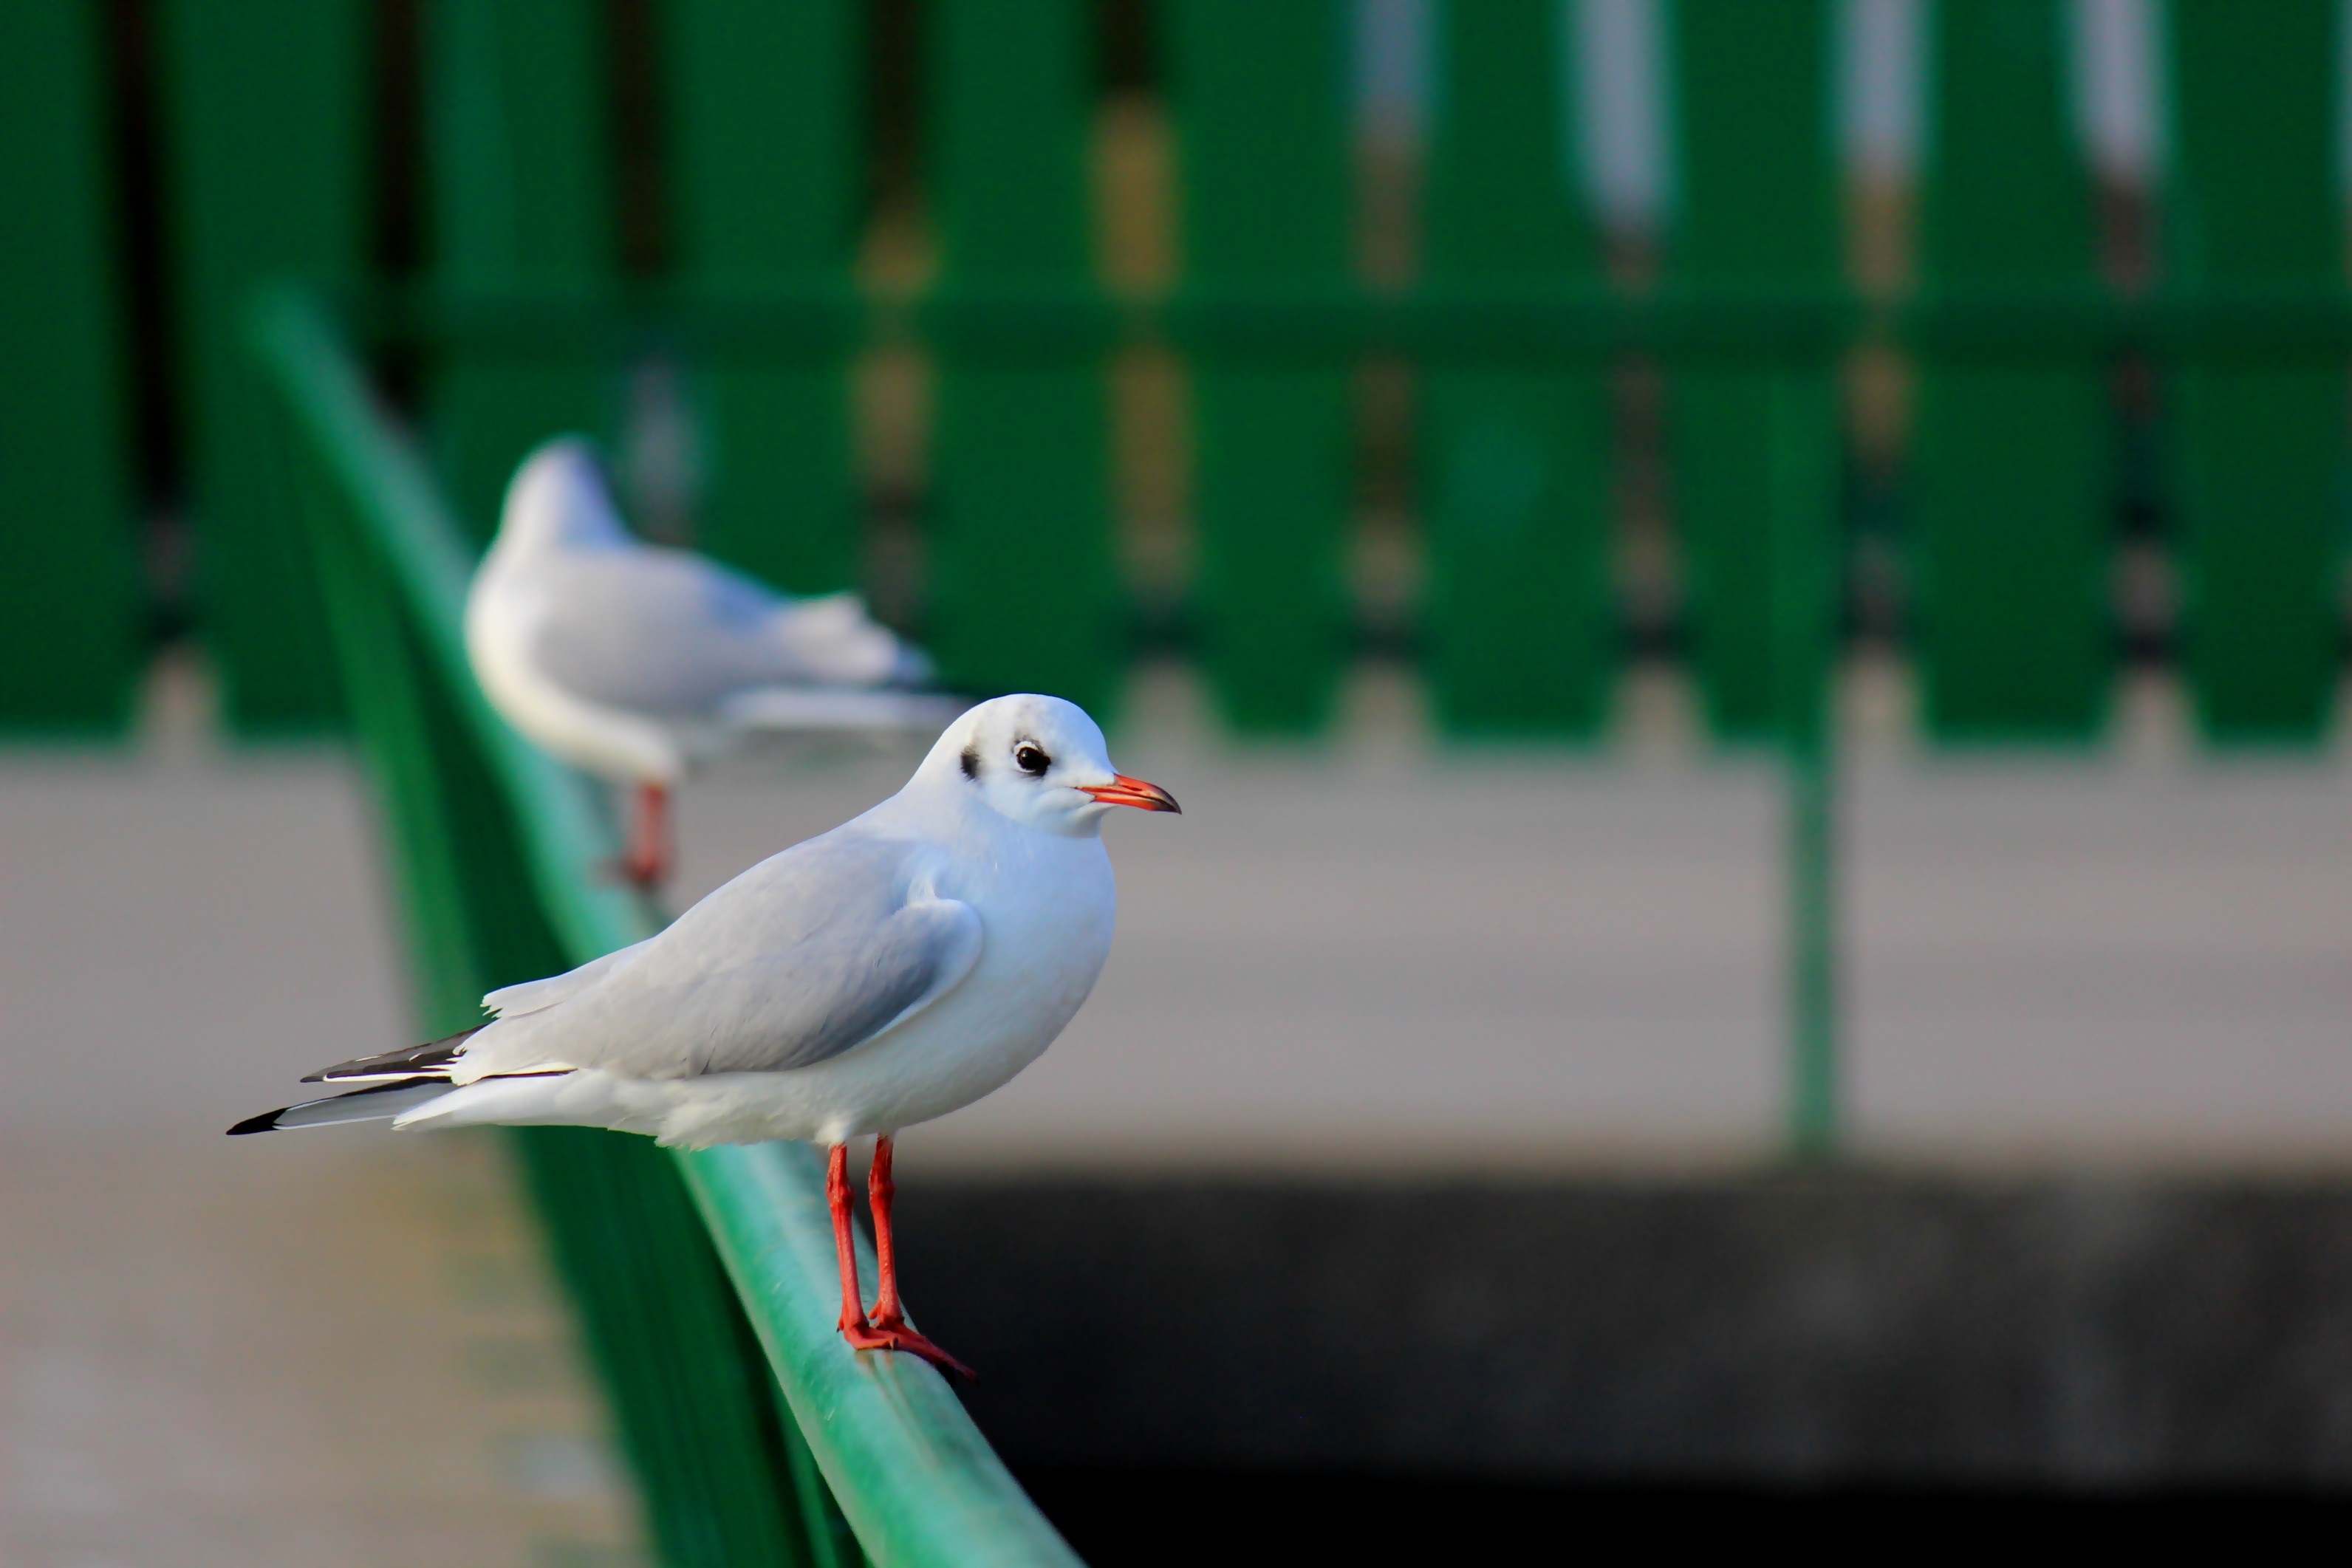
sea, bird, wing, animal, seabird, seagull, green, beak, color, blue, port, fauna, birds, spain, feathers, vertebrate, parakeet, perching bird